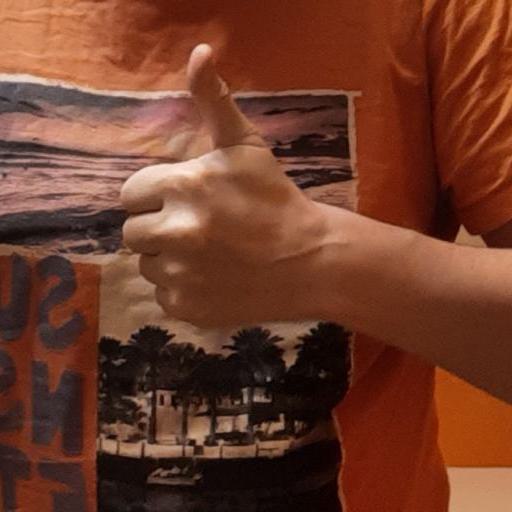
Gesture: like